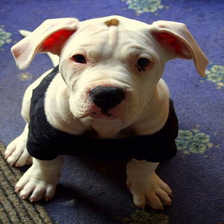
Species: dog
Breed: american bulldog